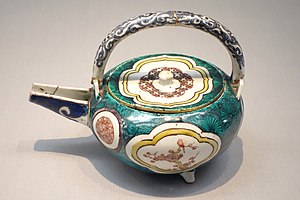
Ishikawa-præfekturet / Galleri
Ishikawa er et præfektur i Japan. Præfekturet ligger i regionen Chūbu på øen Honshu. Hovedstaden i præfekturet er Kanazama. Ishikawa har et areal på 4186,05 km² og der er 1.147.447 indbyggere.